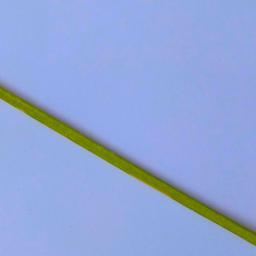
Label: Rice___Healthy